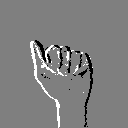
ASL letter: a